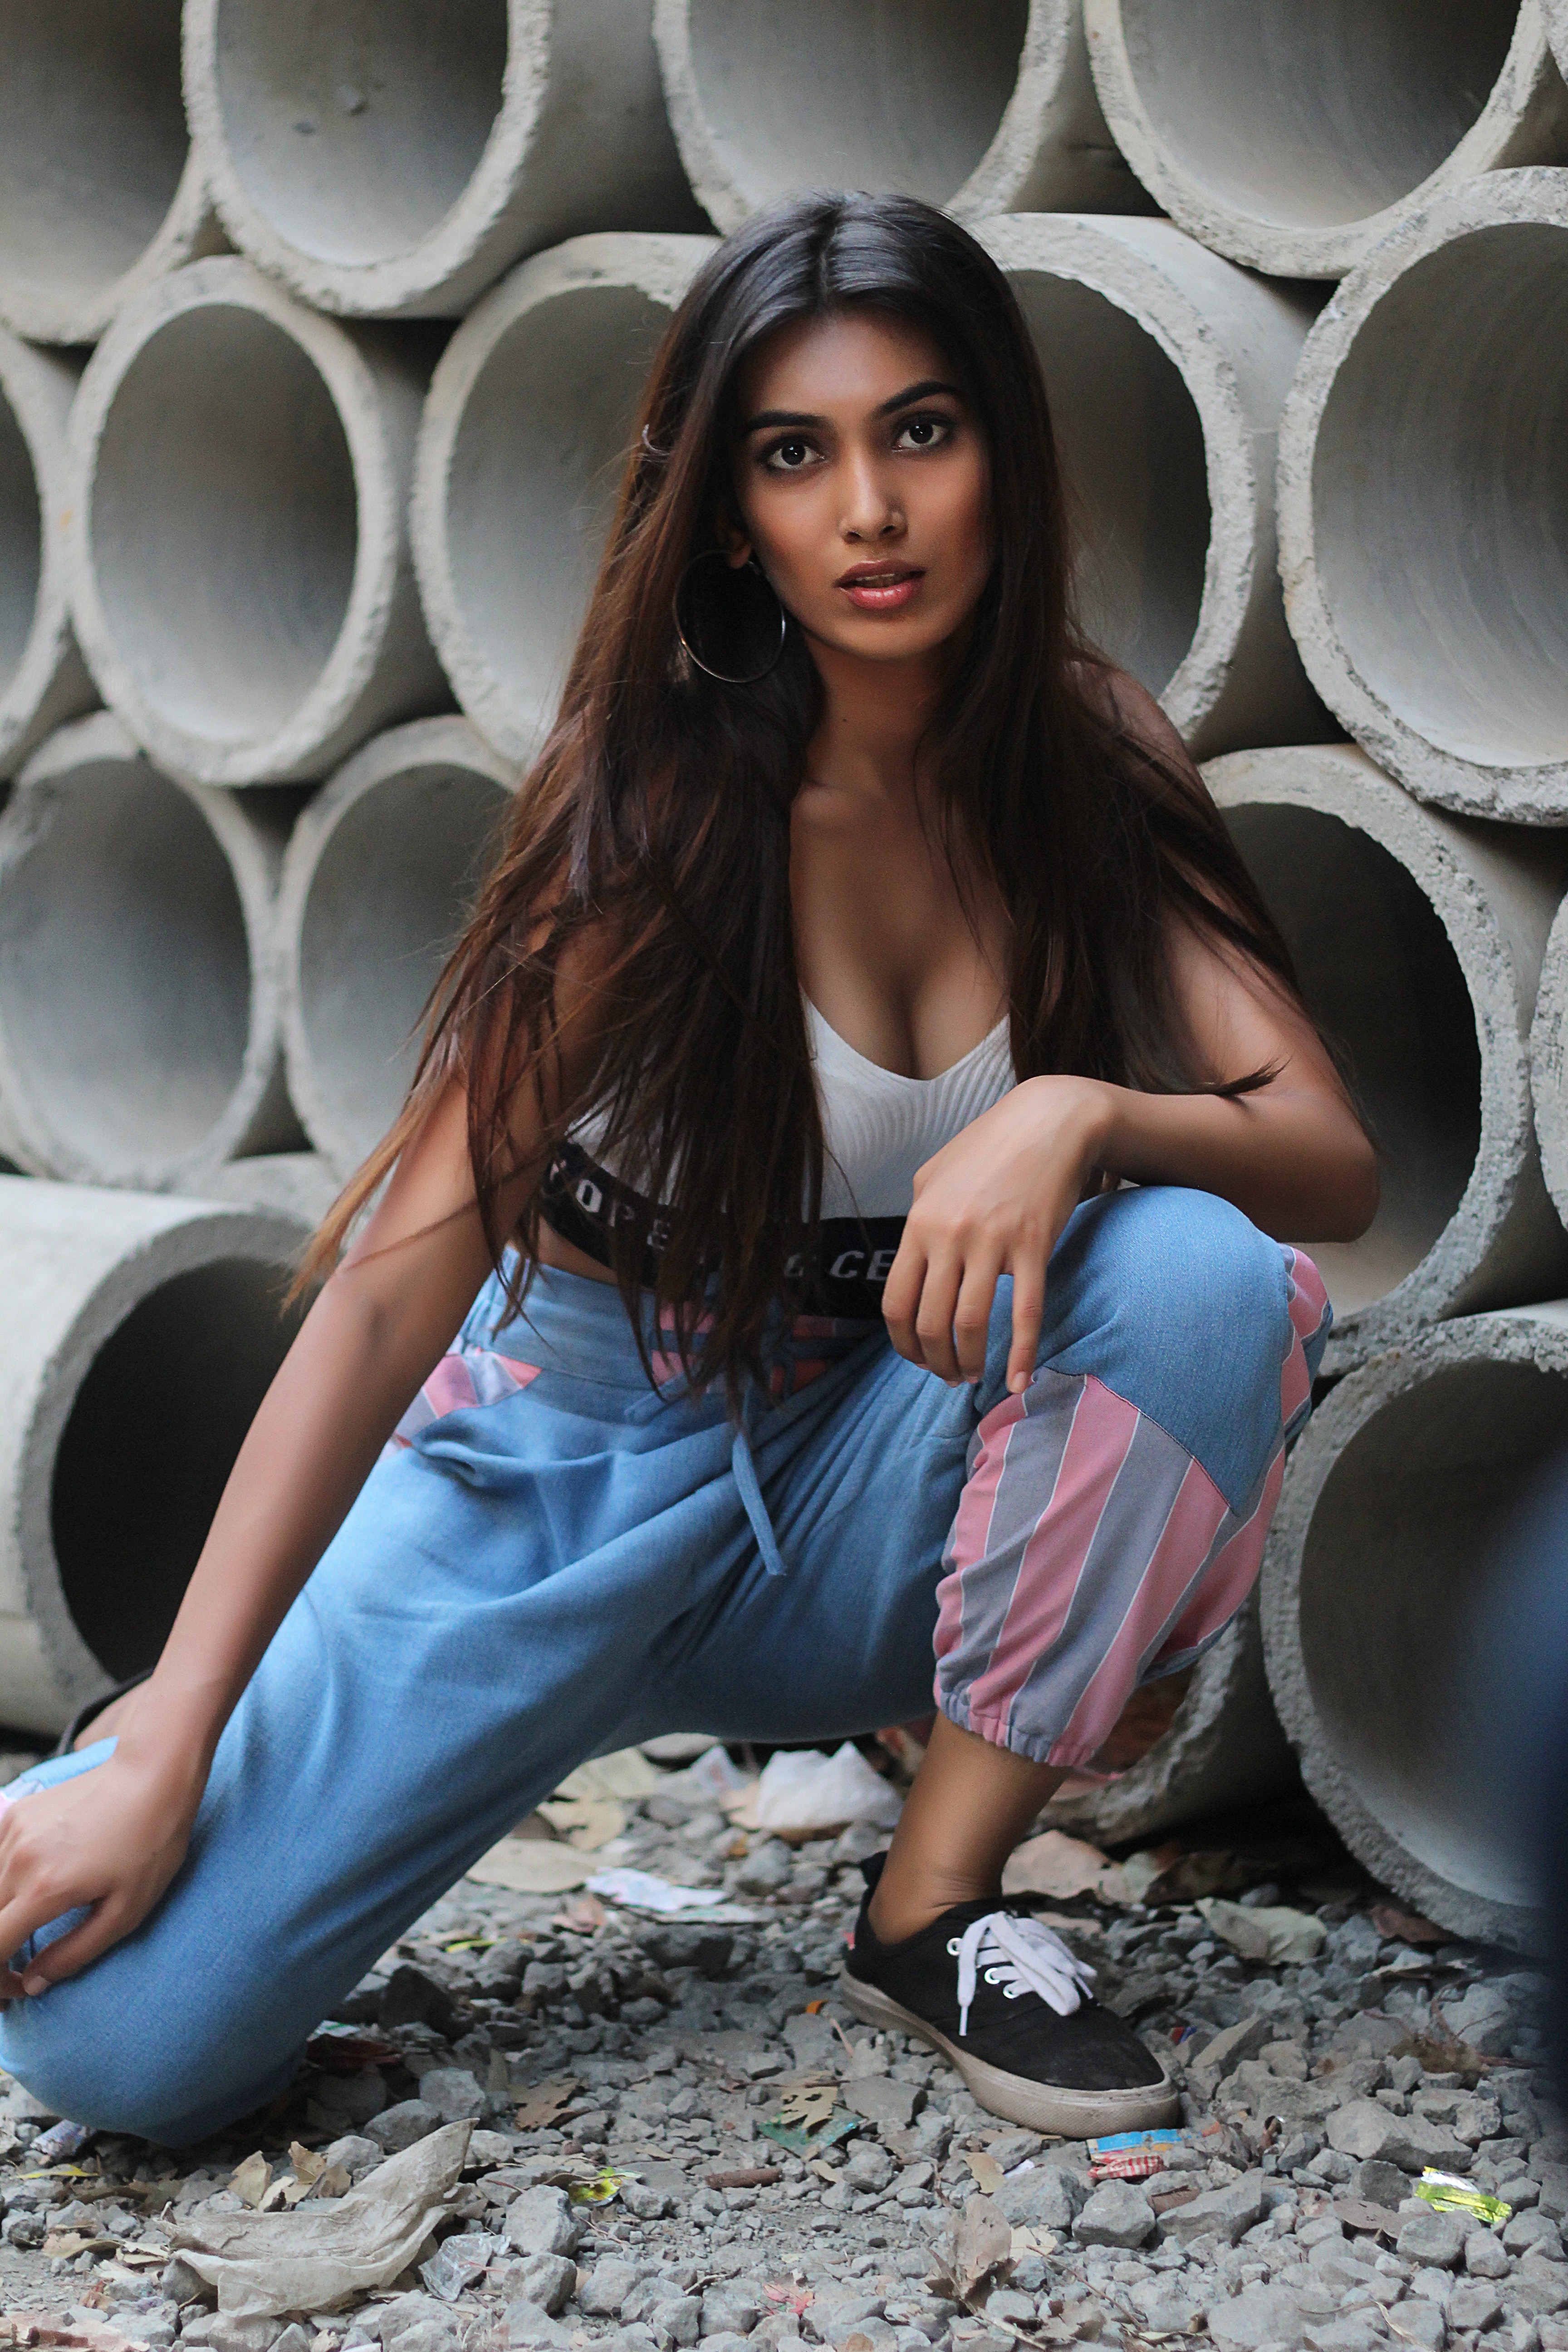
jeans, beauty, photo shoot, model, sitting, fashion, brown hair, footwear, long hair, denim, photography, cool, leg, t shirt, smile, shoe, flash photography, human leg, portrait photography, black hair, style